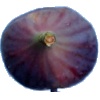
Label: Fig 1